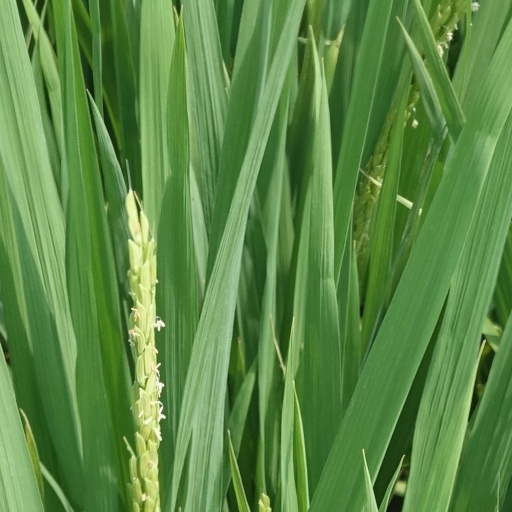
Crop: rice